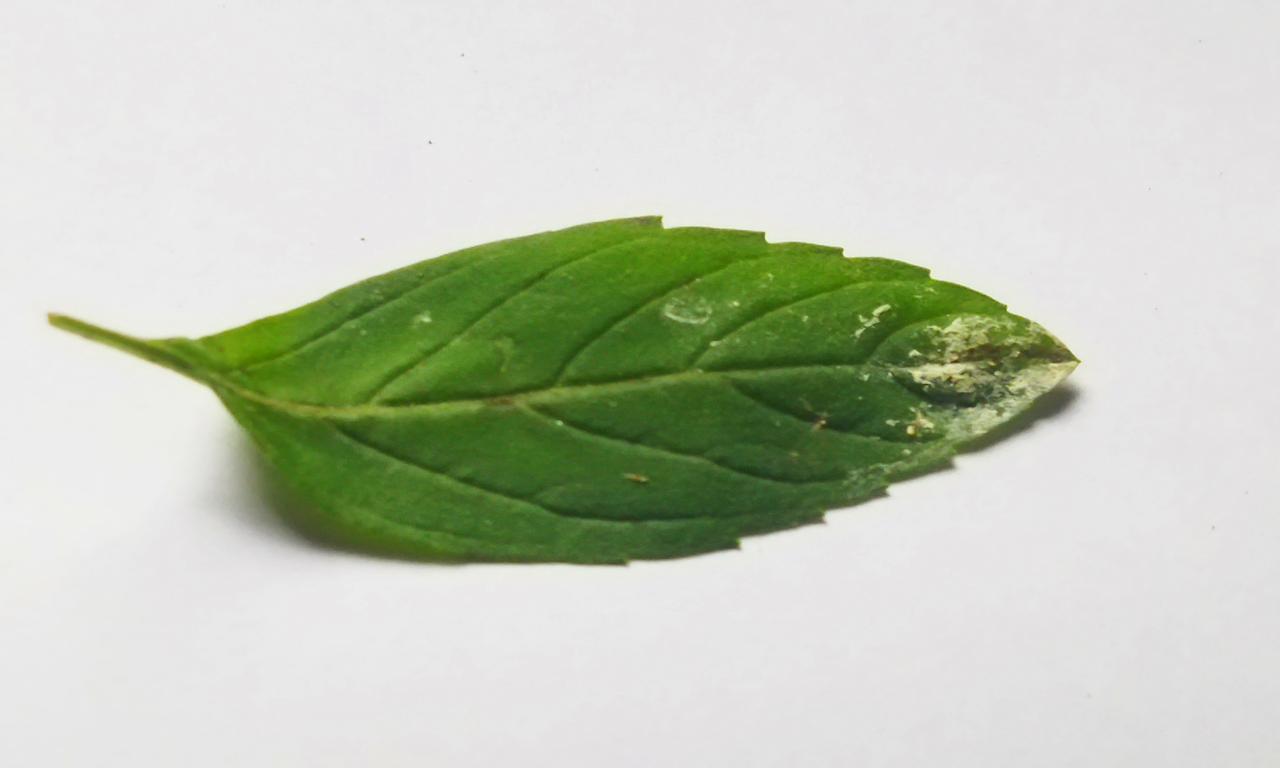
Label: Spoiled